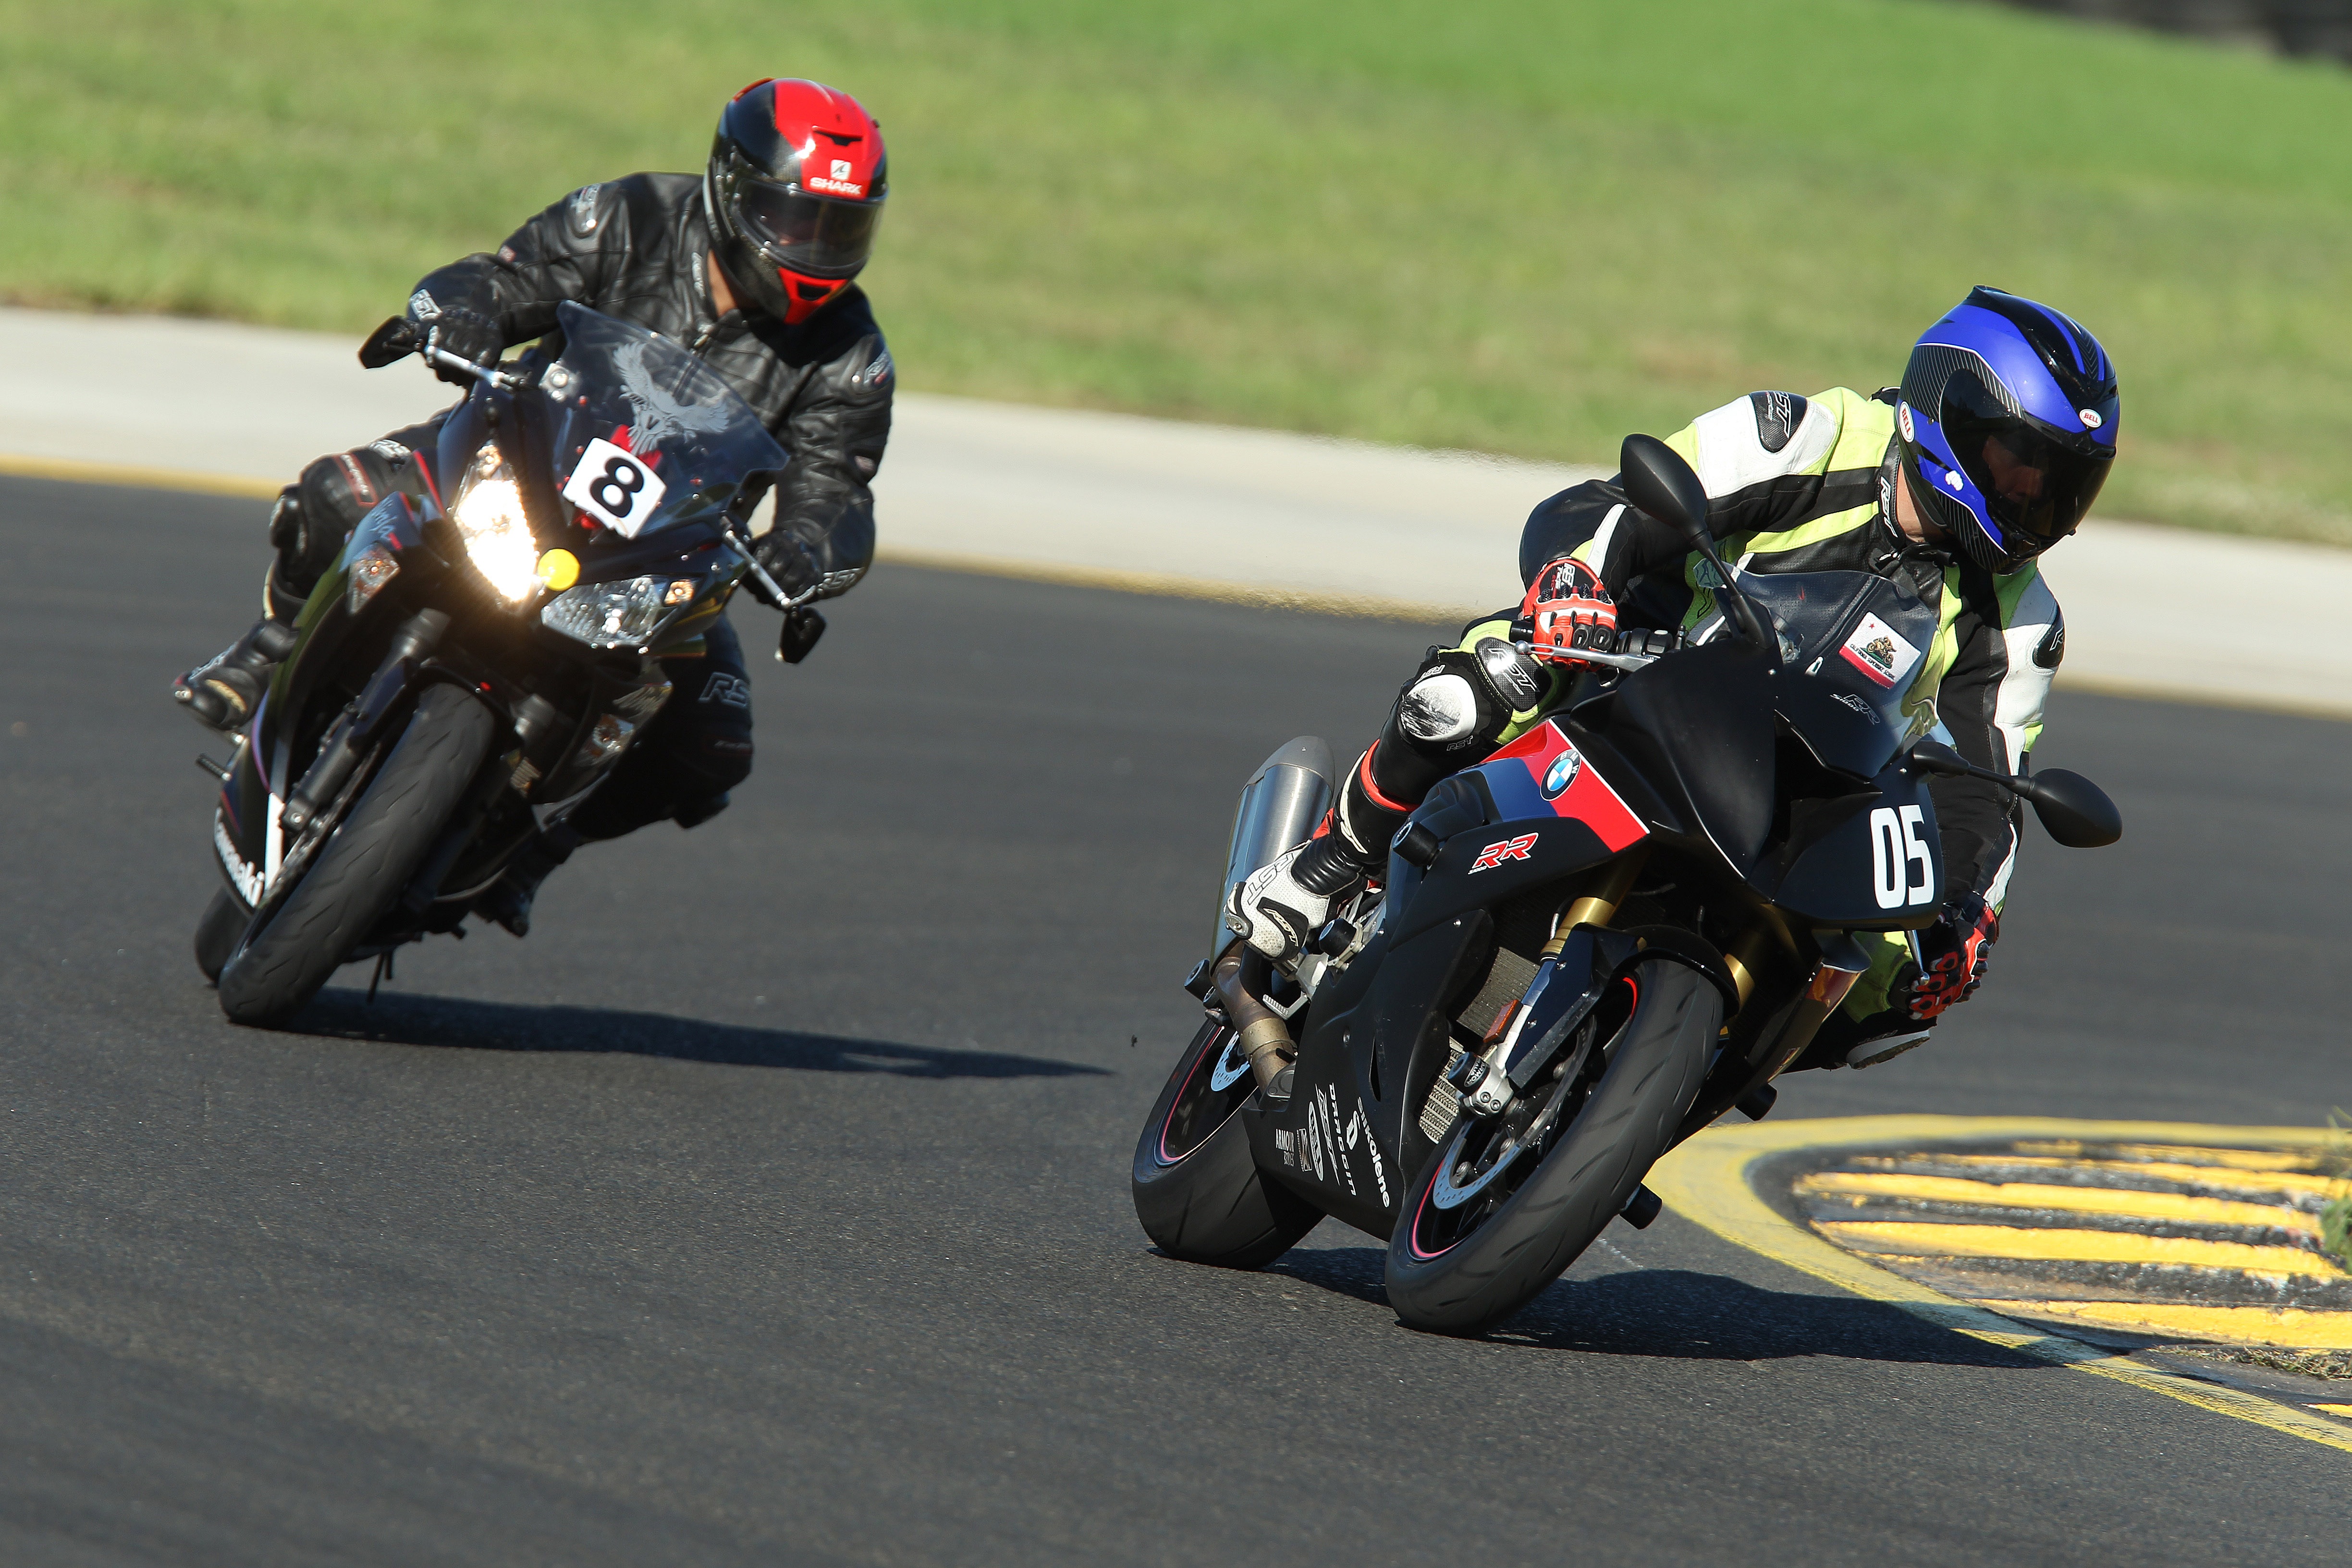
car, vehicle, gear, motorcycle, speed, race, sports, racing, race track, motorsport, biker, motorcycling, motorcycle racing, road racing, automobile make, stunt performer, auto race, superbike racing, supermoto, grand prix motorcycle racing, isle of man tt